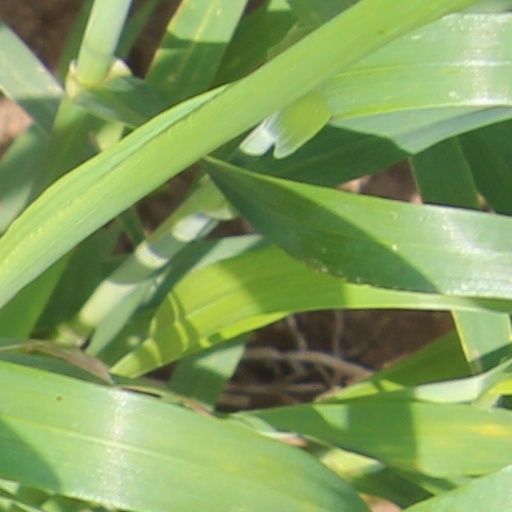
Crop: wheat